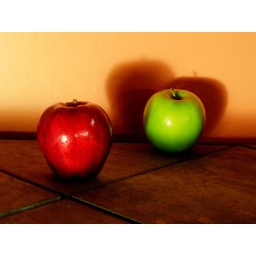
Long exposure of green and red apple in low light.